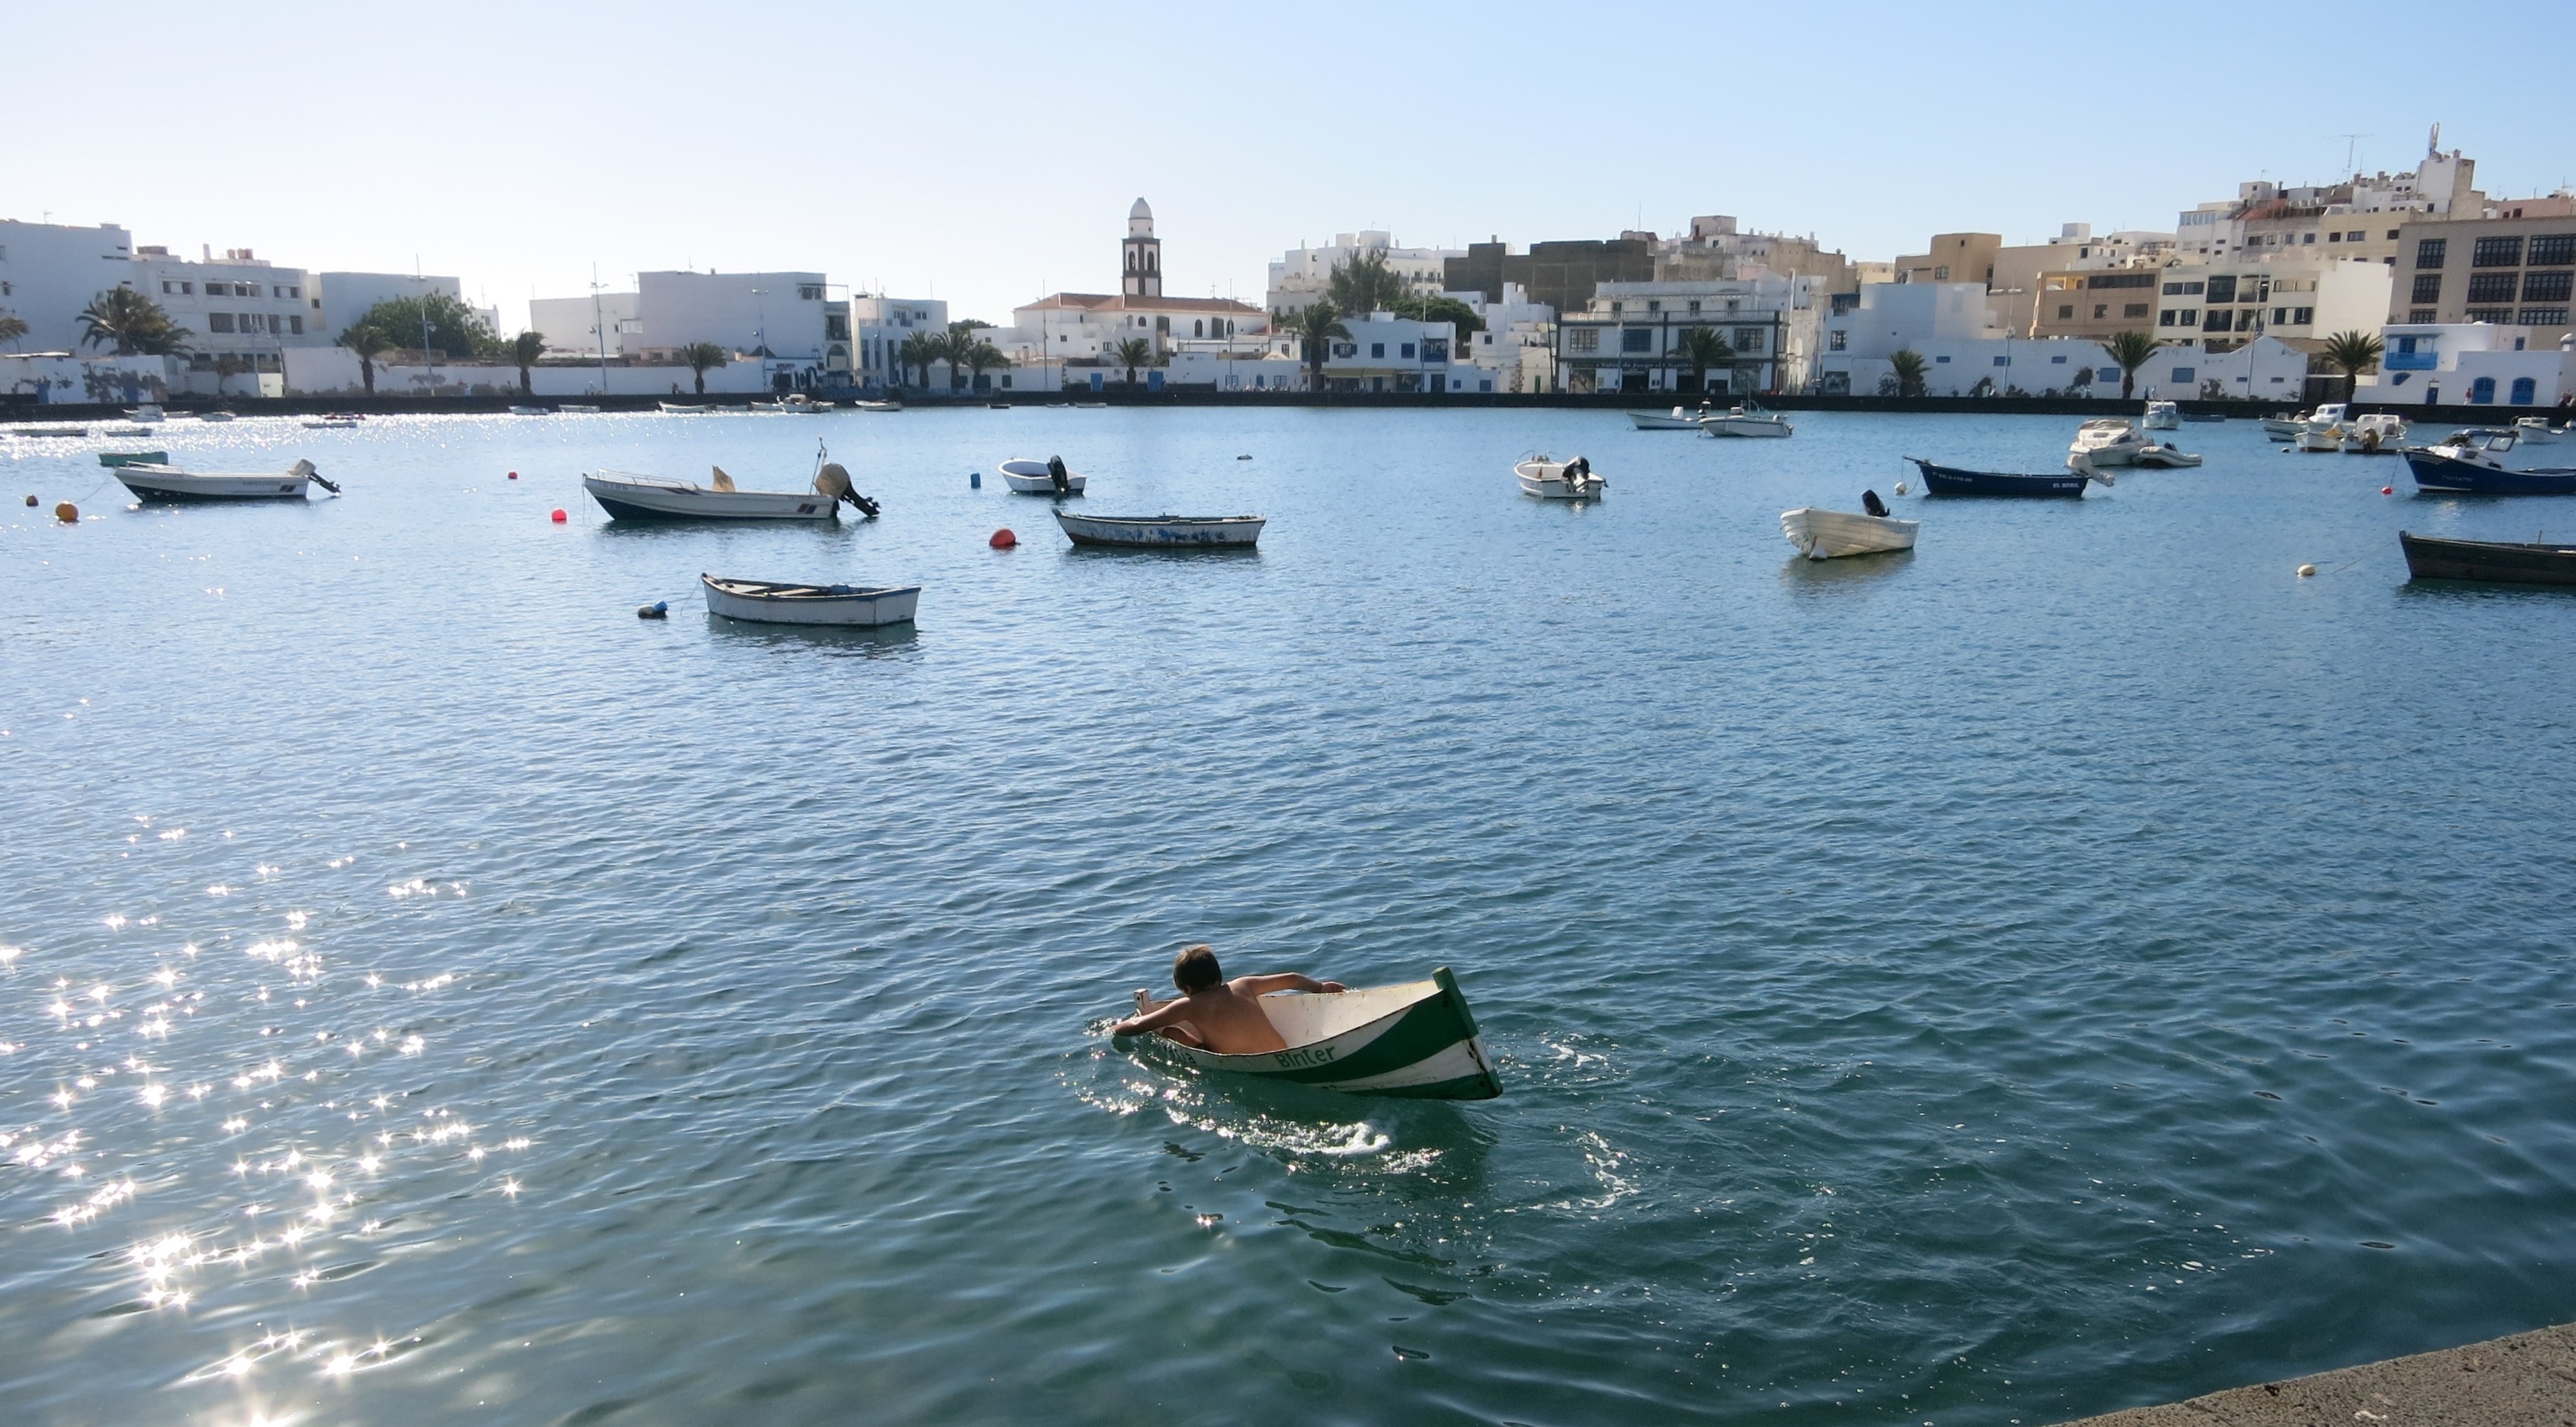
sea, water, dock, boat, lake, vehicle, bay, harbor, marina, port, boating, boats, watercraft, lanzarote, arrecife